Little Cockup

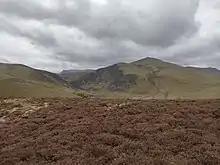
View from Little Cockup towards Blencathra and Skiddaw

Little Cockup is located near the Great Cockup fell and was given its name of Little Cockup to distinguish it from Great Cockup. The name "Cockup" derives from the words in the Old English language for a secluded valley and Black Grouse. Little Cockup has an elevation of .